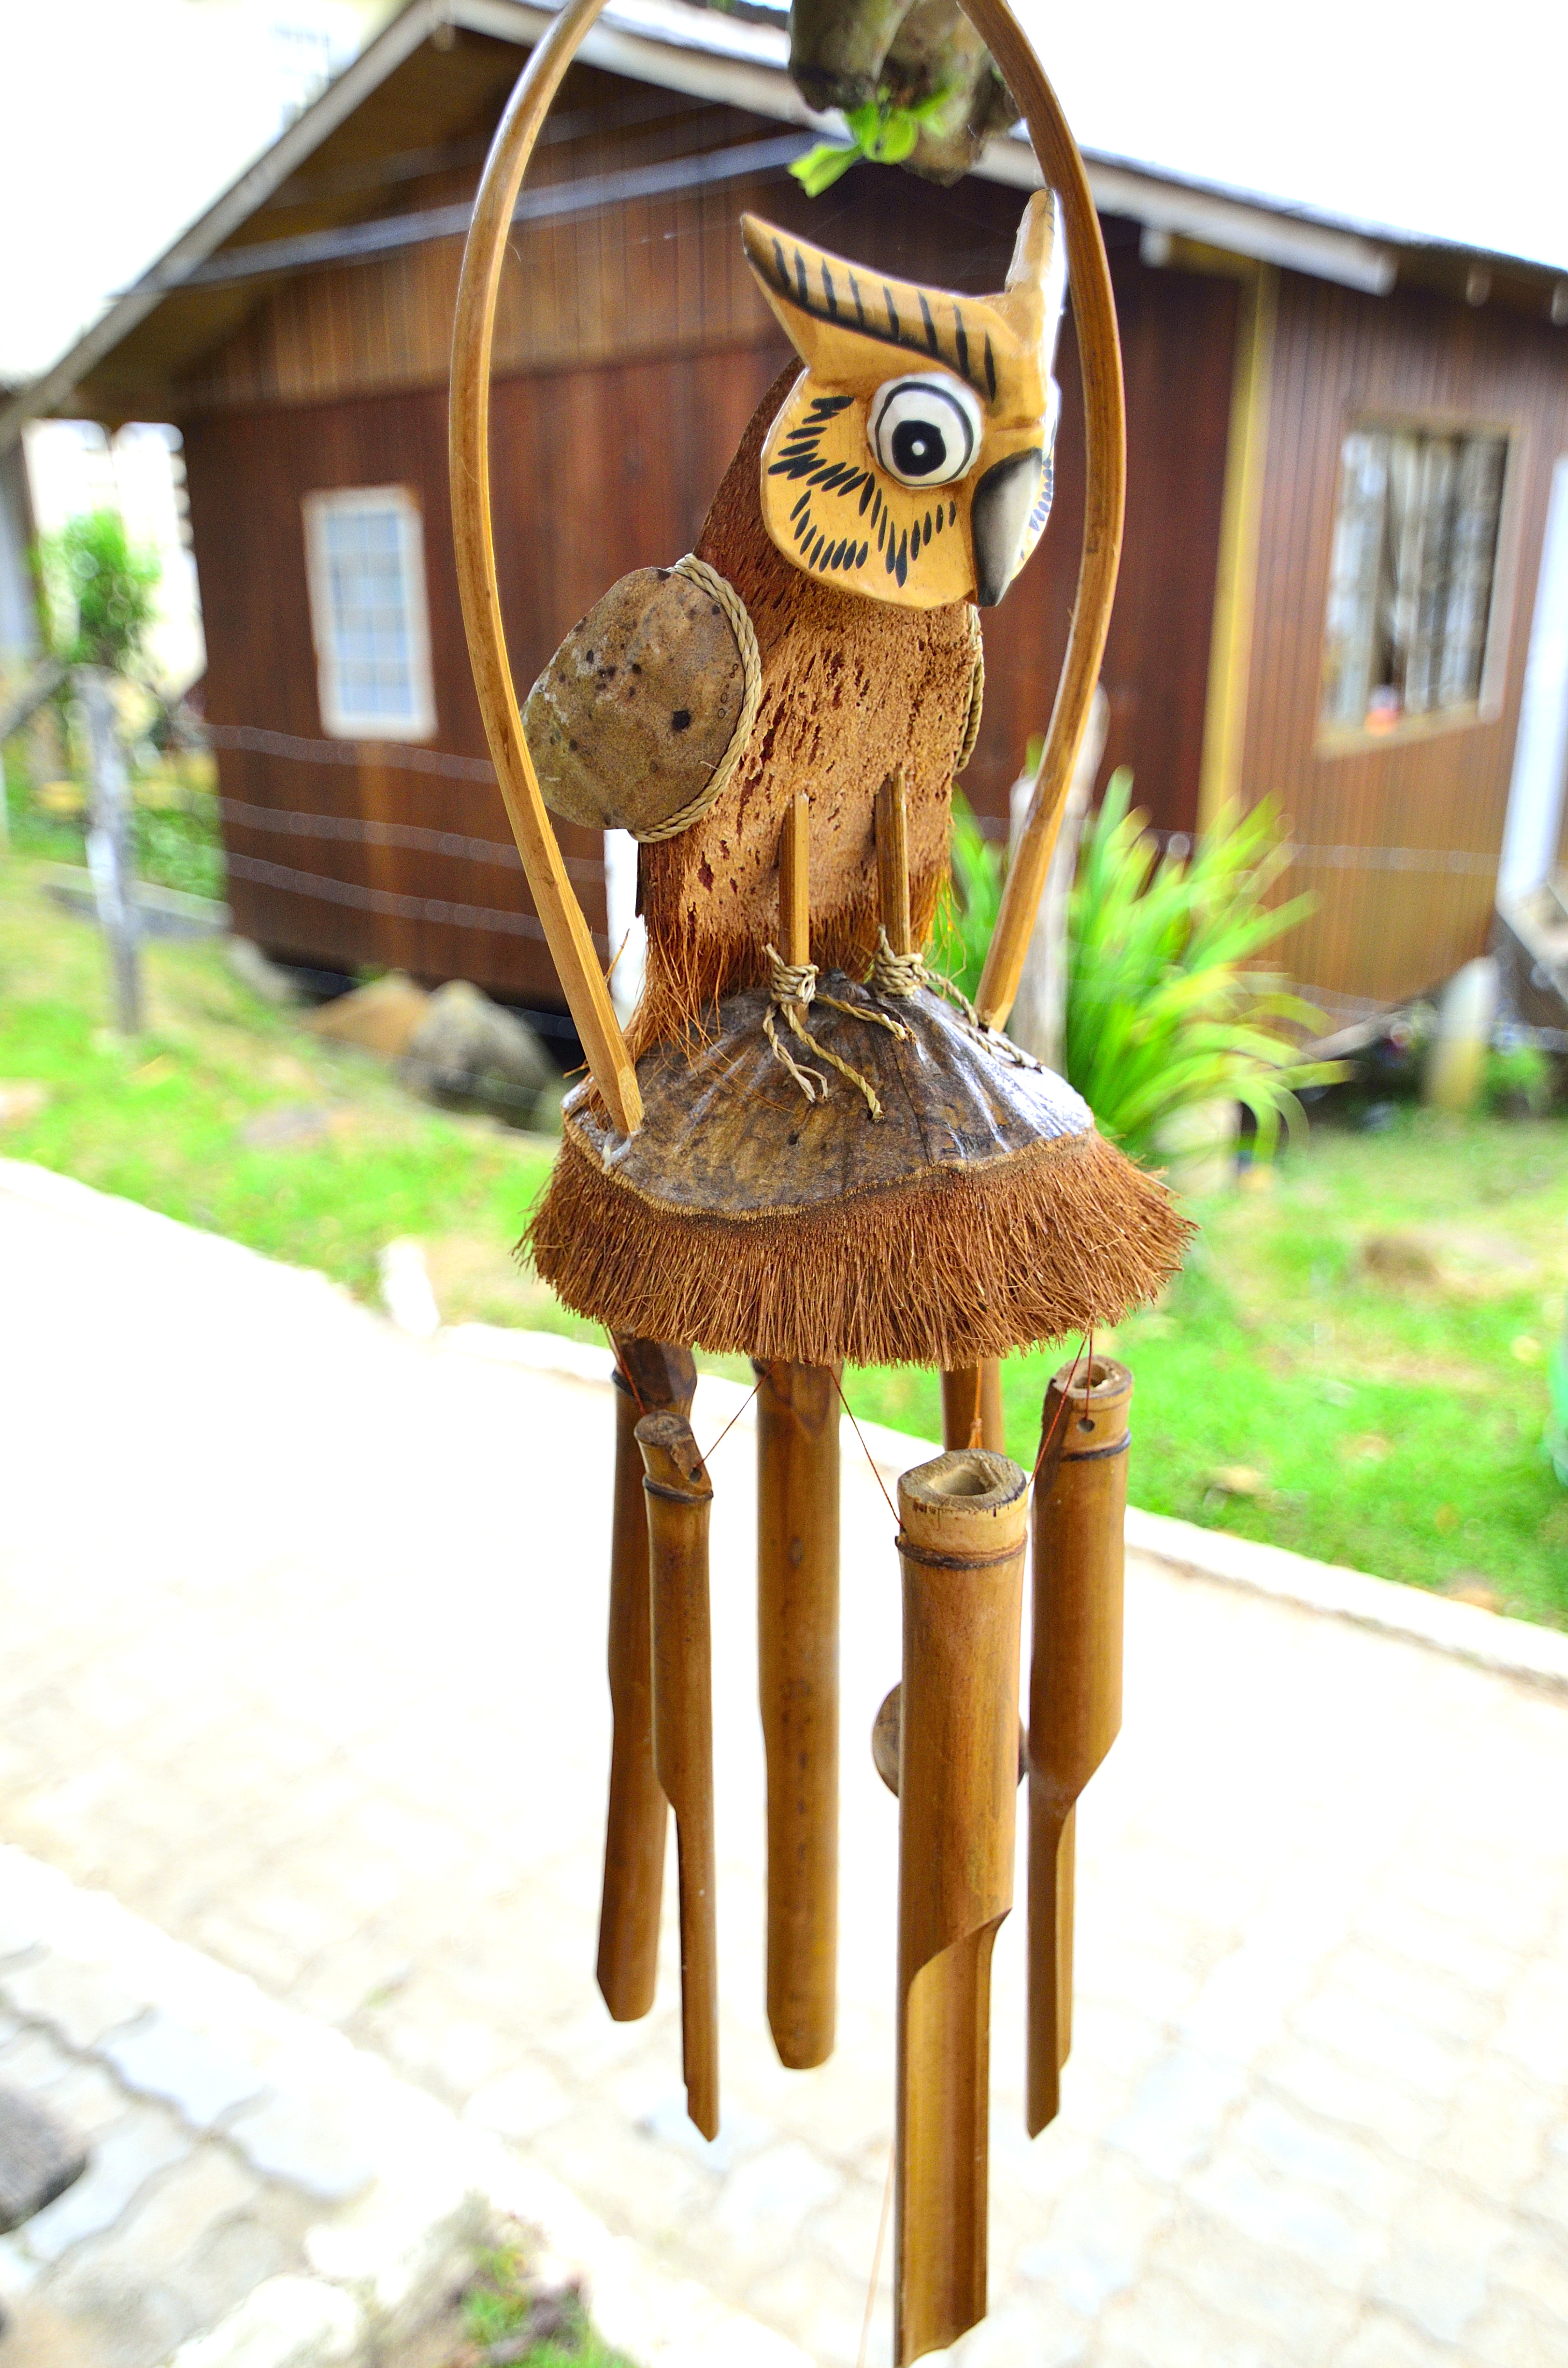
toy, christmas decoration, mar, verano, praia, florianopolis, lagoa, floripa, vacaciones